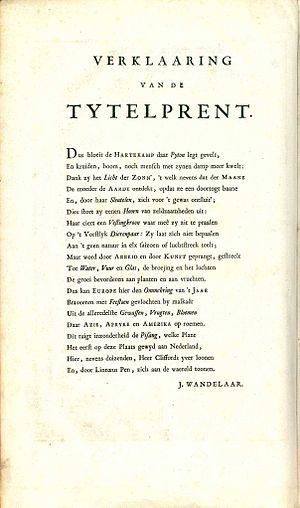
Linnaeus, C. (1738), Hortus Cliffortianus, explication du frontispice, sous forme de poème par Jan Wandelaar.
Le Hortus Cliffortianus est un traité de botanique de Carl von Linné, daté de 1737. Linné y décrit le jardin de la propriété de Hartekamp et l'herbier du banquier hollandais George Clifford, un des directeurs de la Compagnie néerlandaise des Indes orientales et botaniste amateur.